Henry-Louis de La Grange

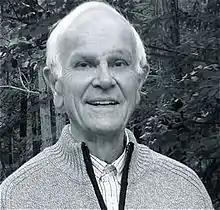
Henry-Louis de La Grange in August 2010

Henry-Louis de La Grange (26 May 1924 – 27 January 2017) was a French musicologist and biographer of Gustav Mahler.